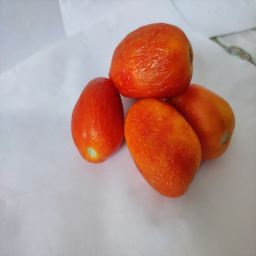
Crop: Tomato
Quality: Old